Ka-Boom! (off-Broadway musical)

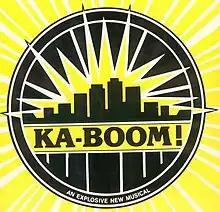
”Ka-Boom!” logo

Ka-Boom! was an off-Broadway musical that ran at the Carter Theatre in New York City in 1980. Directed by "Godspell" co-creator John-Michael Tebelak, with book and lyrics by Bruce Kluger and music by Joe Ercole, the two-act musical told the story of the five sole survivors of a nuclear holocaust that had destroyed the world, who were spared by God so that he could audition them for his new show, "Creation, Part Two."